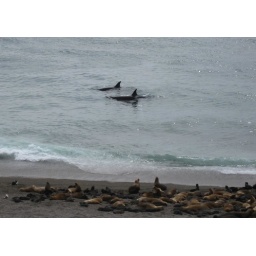
Peninsular Valdes - Orcas patrolling the beach in the hope of picking up a stray sea lion for lunch